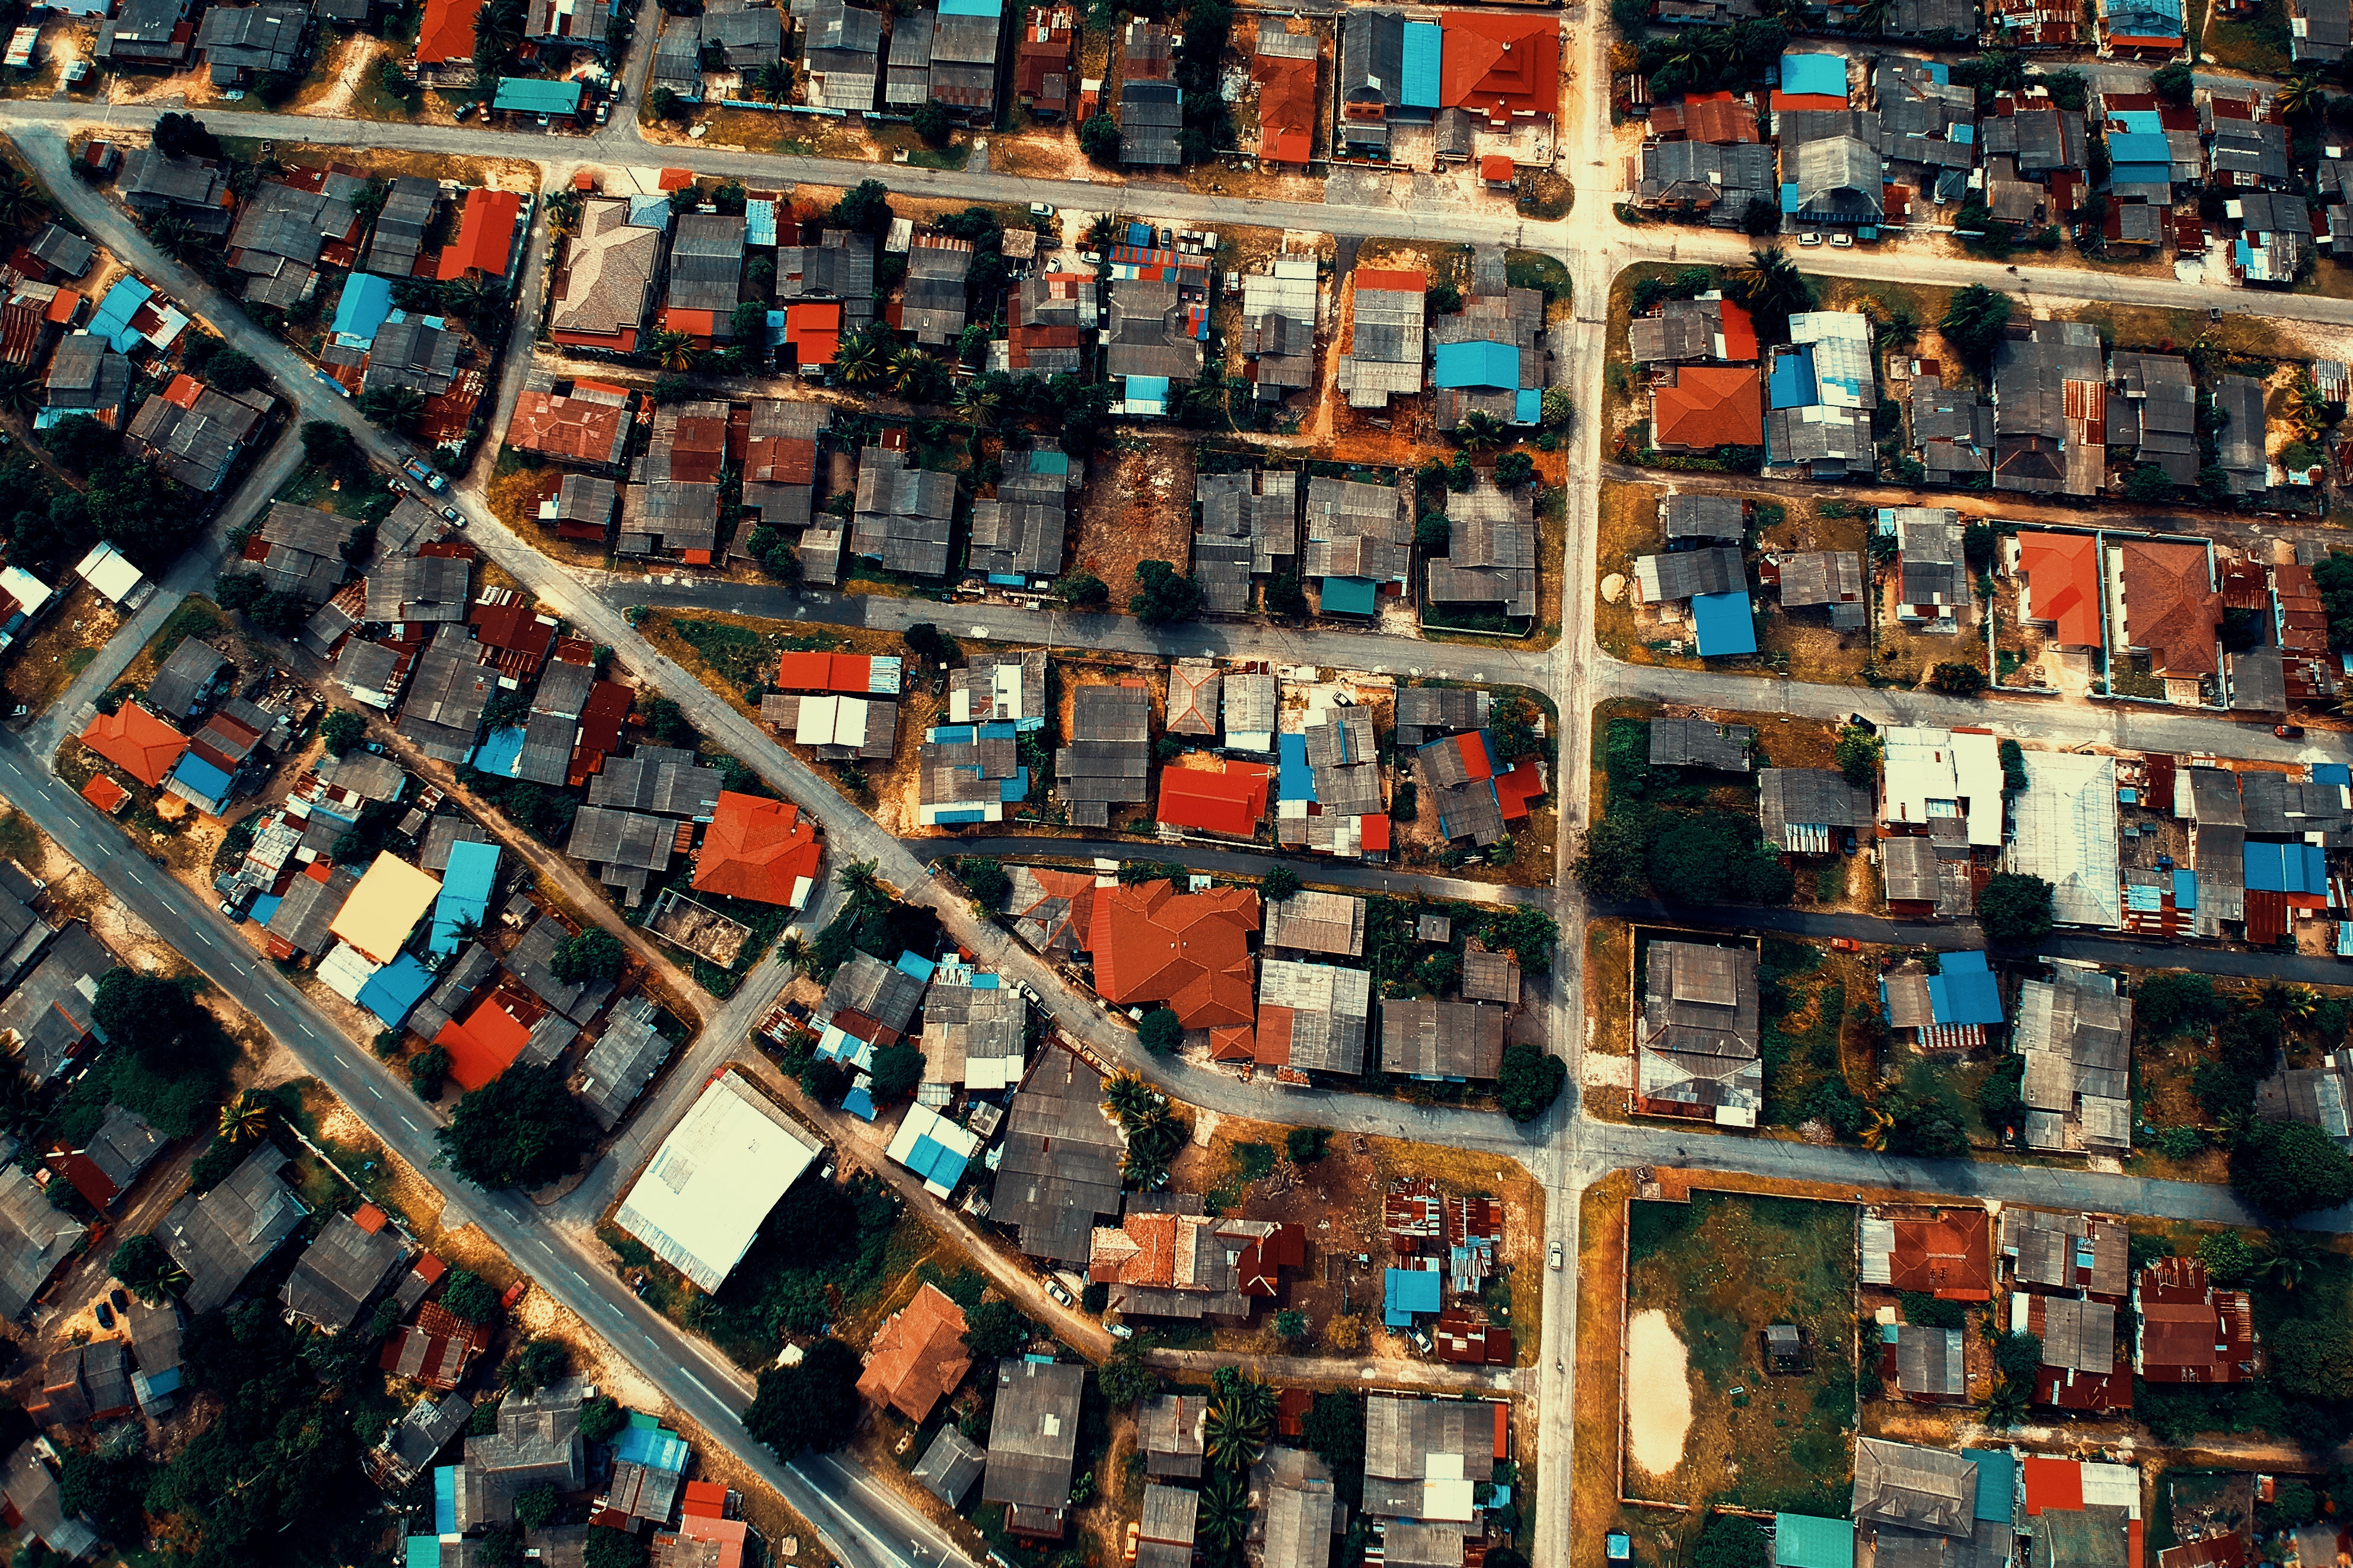
urban area, photography, city, collection, landscape, building, collage, metropolis, art